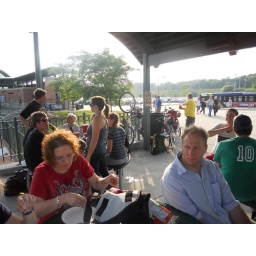
that guy in the white button shirt joined up with us randomly by bike!